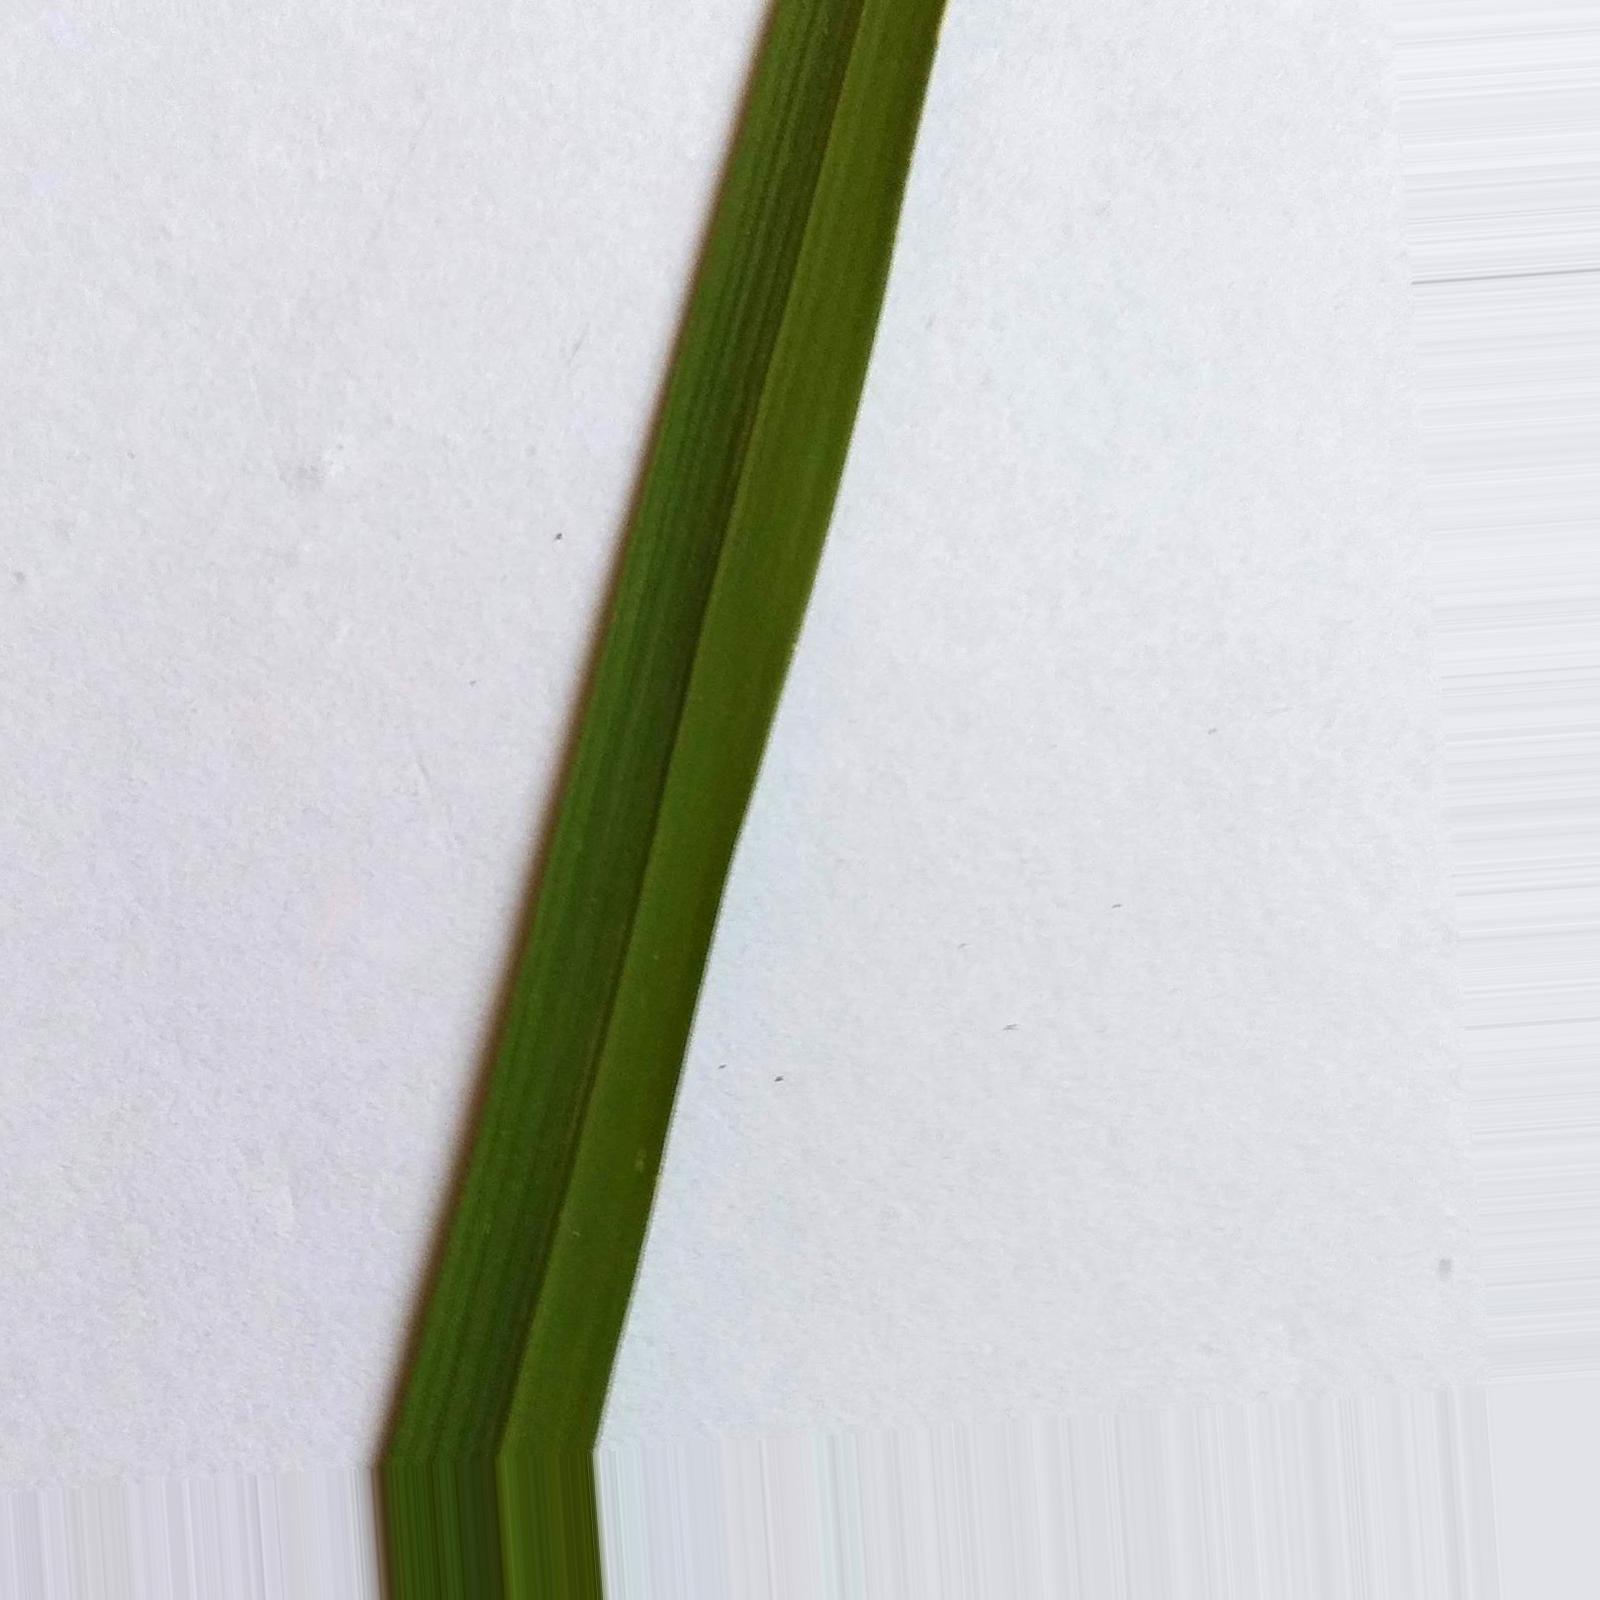
Nhãn: Healthy